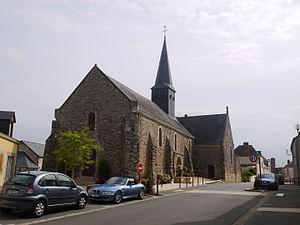
L'église Saint-Etienne.
La liste des églises de la Mayenne recense de manière exhaustive les églises, cathédrale et basiliques situées dans le département français de la Mayenne.
Astillé est une commune française, située dans le département de la Mayenne en région Pays de la Loire, peuplée de 870 habitants.